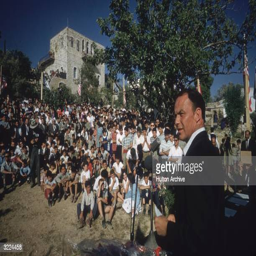
swing artist stands behind microphones as a large crowd of young people sit before him at an outdoor performance